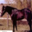
Label: horse